David Peters (paleoartist)

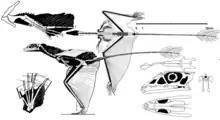
David Peters' restoration of "Sharovipteryx"

Reception to Peters' ideas by academic paleontologists has been universally negative. Dr. S. Christopher Bennett, Professor of Biological Sciences and Associate Curator of Vertebrate Paleontology at Fort Hays State University, described Peters' reconstructions of pterosaurs as "outrageously bizarre like Dr. Seuss's imaginary animals" and described his methodology as flawed and non-reproducible due to its being based on low-resolution photographs, noting in one instance that Peters had interpreted the presence of a baby pterosaur entirely based on marks made during fossil preparation and irregularities in the rock surface, and another in which Peters had interpreted a frill based on a rock surface that had been smoothed and painted. Brian Andres, a geologist at the University of South Florida who specializes in "Pterosaur Systematics," recalled that Peters had interpreted marks made when he had prepared a fossil as being of biological significance. Darren Naish wrote extensive rebuttals to Peters' work in 2012 and 2020. Concern has been raised about Peters' work misleading non-experts.